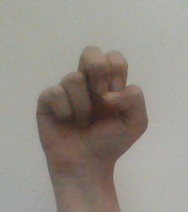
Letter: gaaf